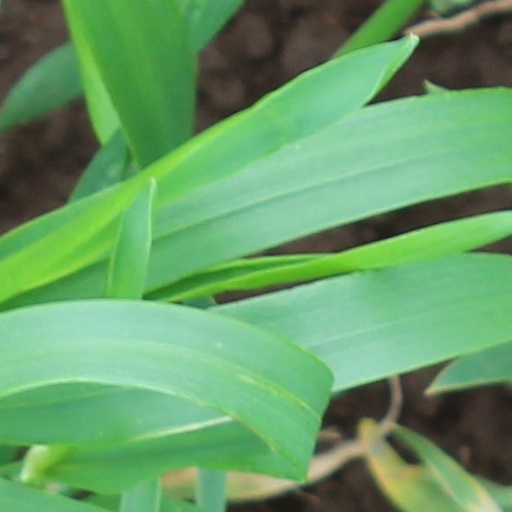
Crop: wheat